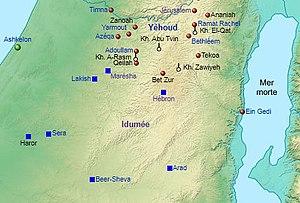
Emplacement de l'Idumée au sud de la Judée à l'époque perse
L'Idumée est le nom d'une région limitrophe de la Judée pendant la période du Second Temple. Elle s'étend du sud des monts de Judée au nord du Néguev. L'histoire de cette région est mal connue car elle est peu traitée dans les sources antiques. L'archéologie a néanmoins livré une riche documentation épigraphique sur des ostraca ce qui permet d'avoir un aperçu de la société et de l'économie de la région.